Andrés Guardado

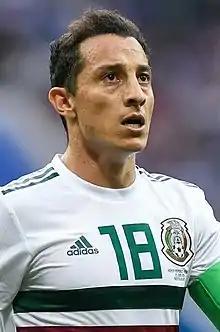
Guardado with Mexico at the 2018 FIFA World Cup

José Andrés Guardado Hernández (born 28 September 1986) is a Mexican former professional footballer who primarily played as a midfielder.